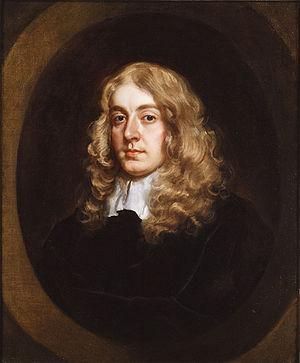
Samuel Morland est un diplomate, espion, et mathématicien anglais, inventeur d'une des premières calculettes de poche. Il fut l'ambassadeur du Royaume-Uni près le duché de Savoie au milieu du XVIIᵉ siècle.